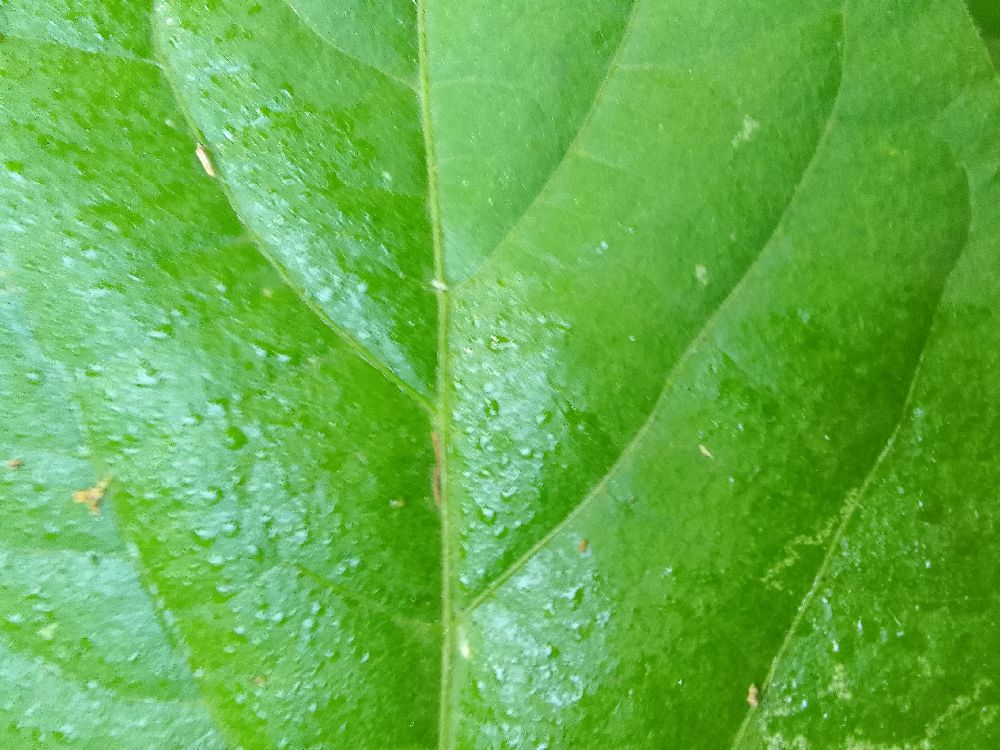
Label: healthy